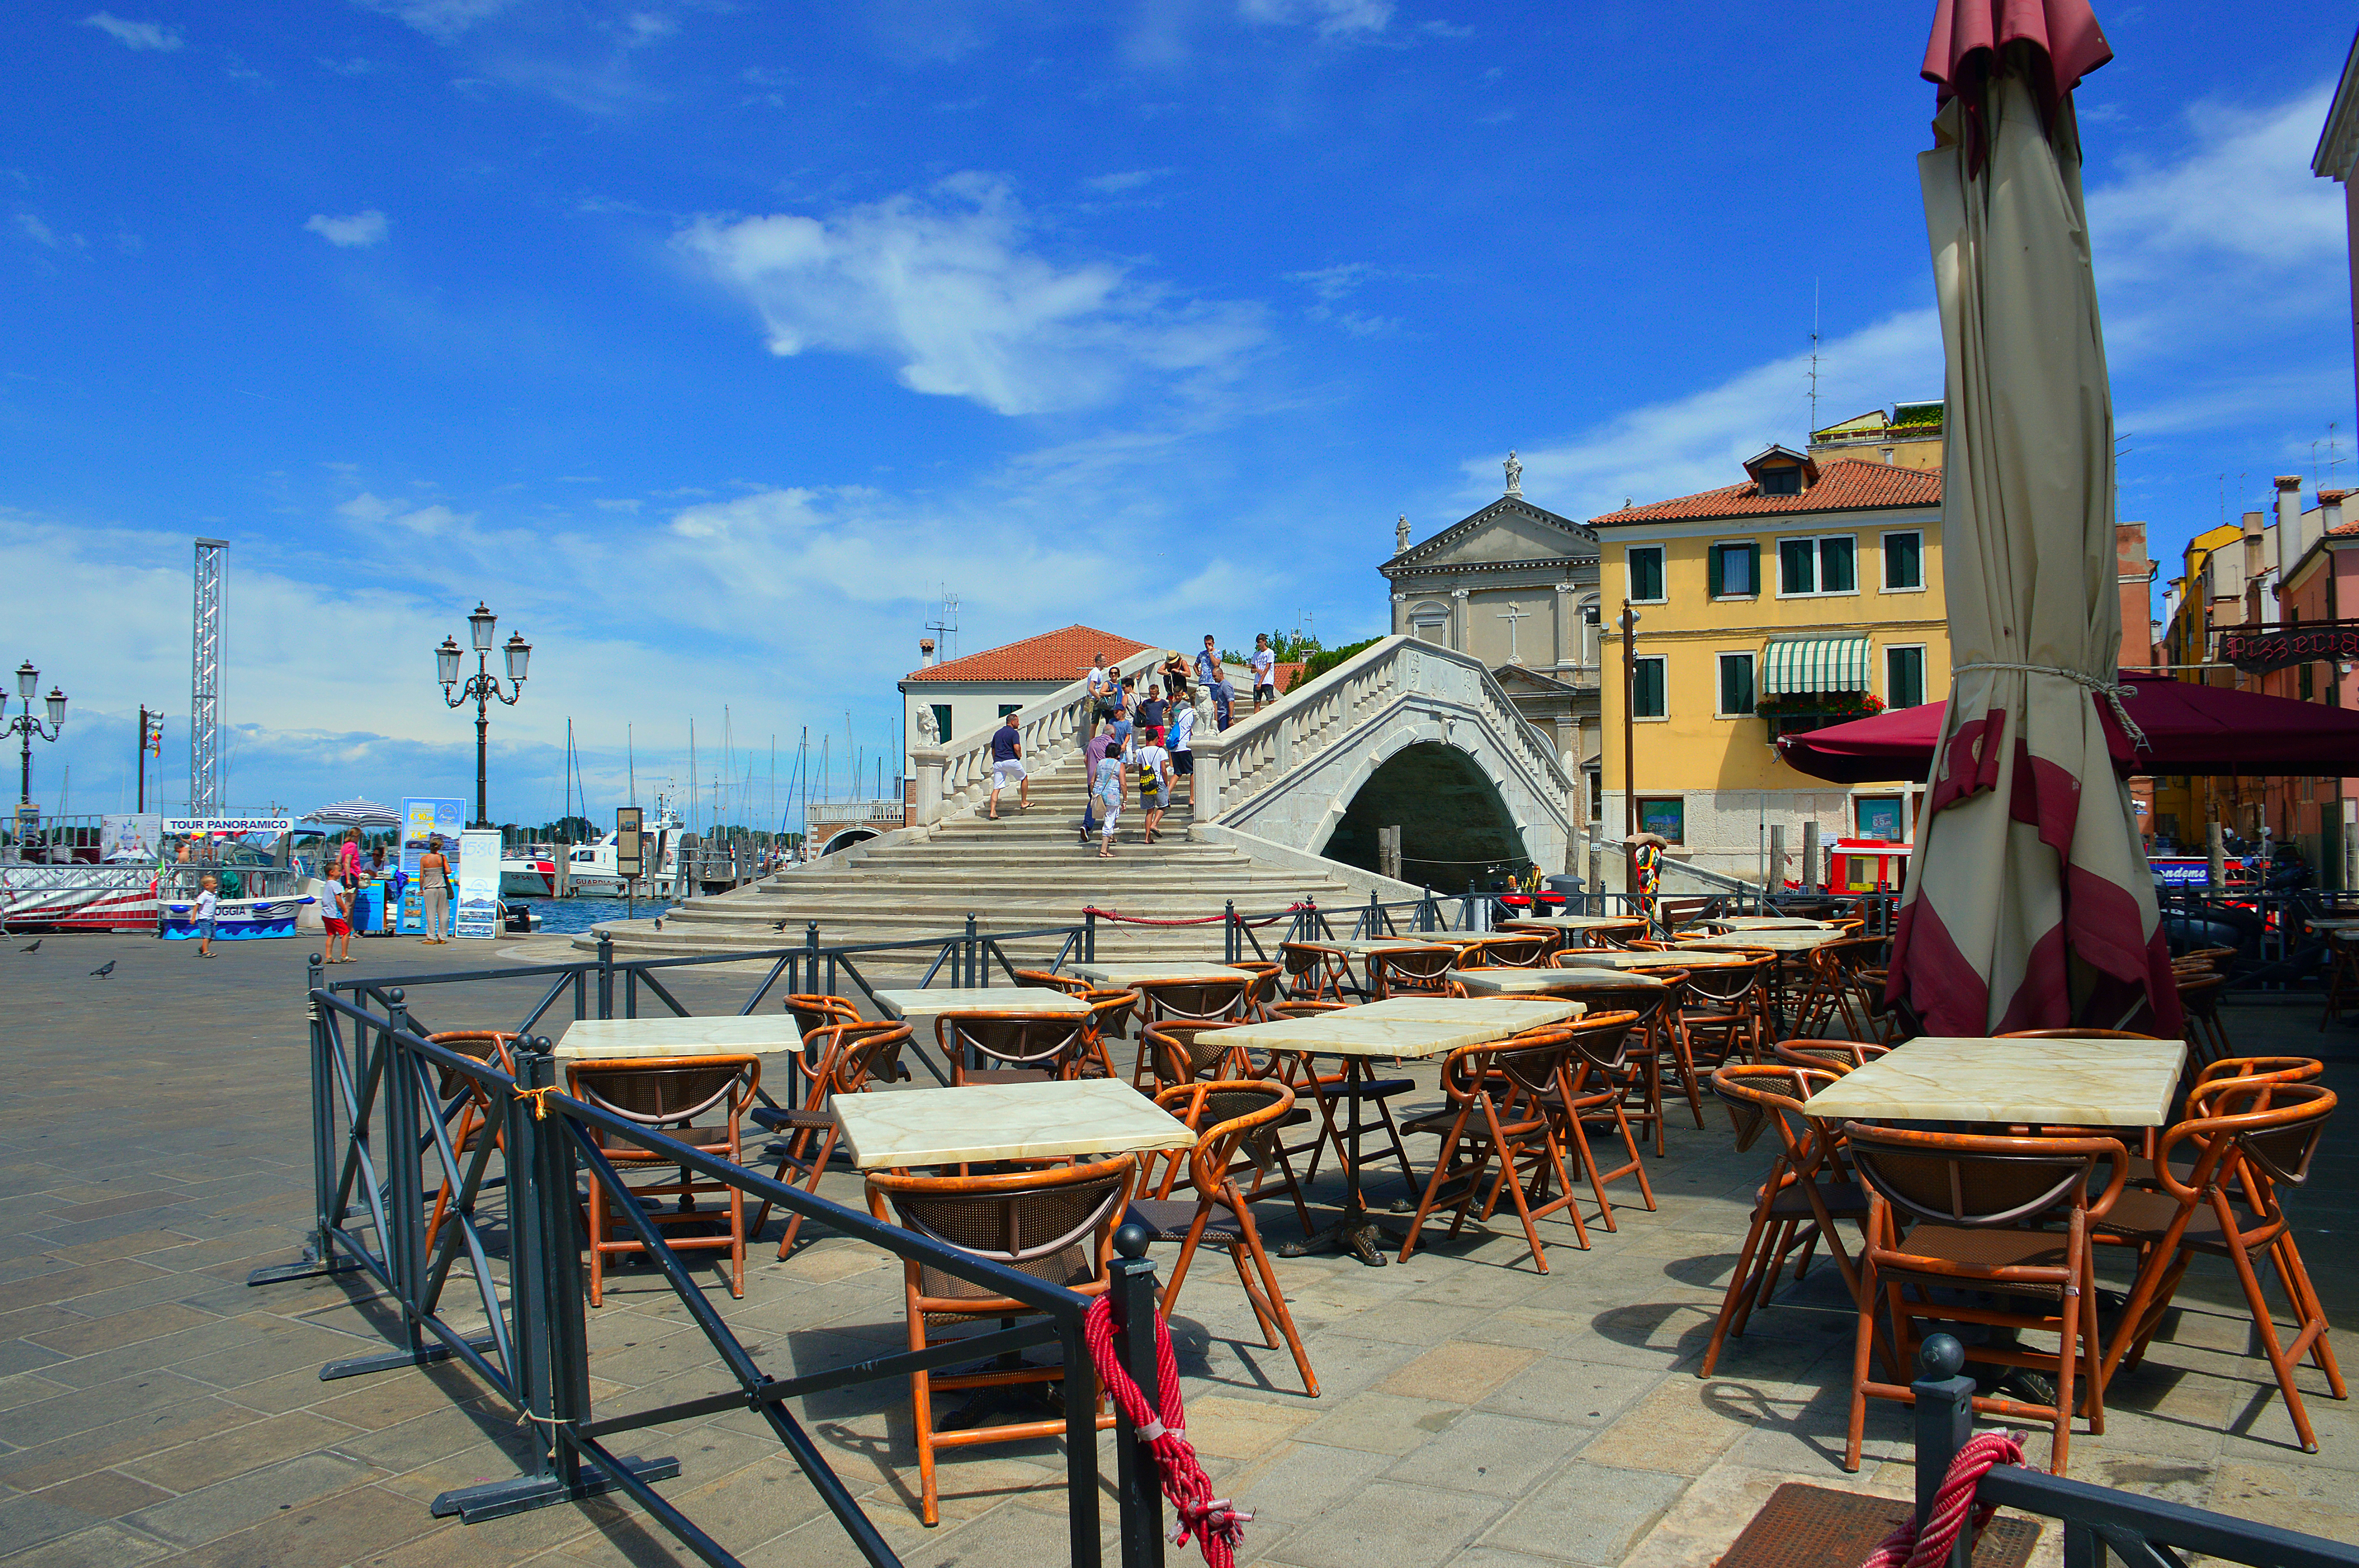
landscape, old, city, water, boat, street, landmark, architecture, beautiful, canal, watercolor, romantic, travel, tourism, blue, building, venice, italy, italian, sky, sea, vacation, cloud, boardwalk, leisure, marina, dock, beach, tree, evening